Describe the emotion expressed in this image:  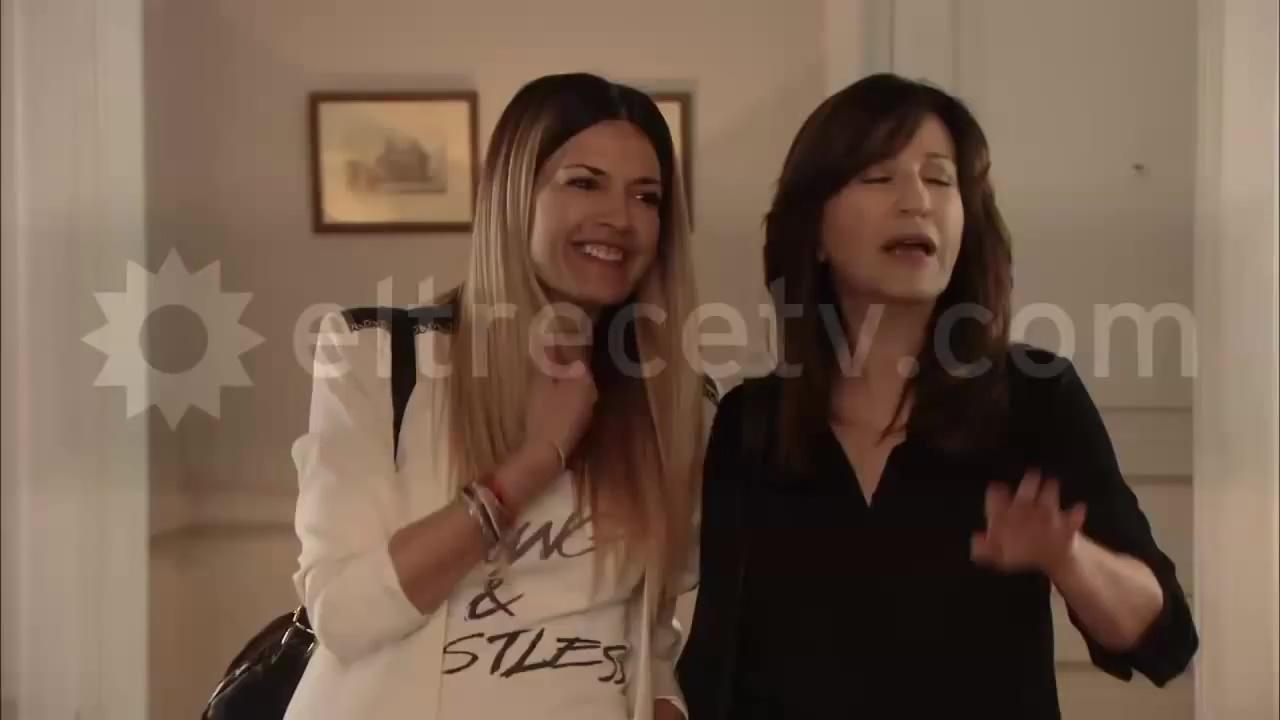
This person displays Fear, valence and arousal with high intensity.